Season

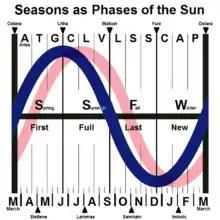
The annual cycle of insolation (Sun energy, shown in blue) with key points for seasons (middle), quarter days (top) and cross-quarter days (bottom) along with months (lower) and Zodiac houses (upper). The cycle of temperature (shown in pink) is delayed by seasonal lag.

Meteorological seasons are reckoned by temperature, with summer being the hottest quarter of the year and winter the coldest quarter of the year. In 1780 the Societas Meteorologica Palatina (which became defunct in 1795), an early international organization for meteorology, defined seasons as groupings of three whole months as identified by the Gregorian calendar.